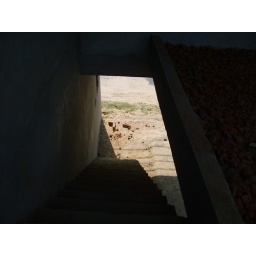
staircase going up from the ground floor near the gate